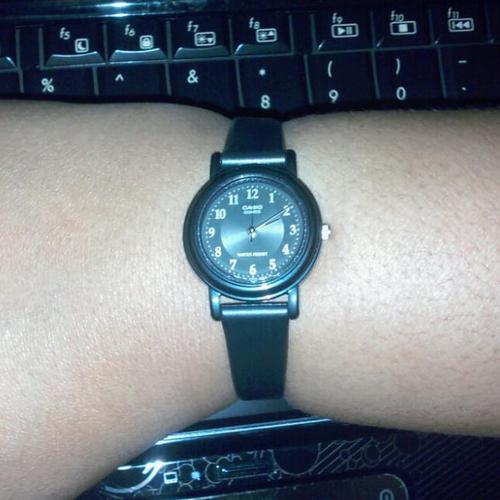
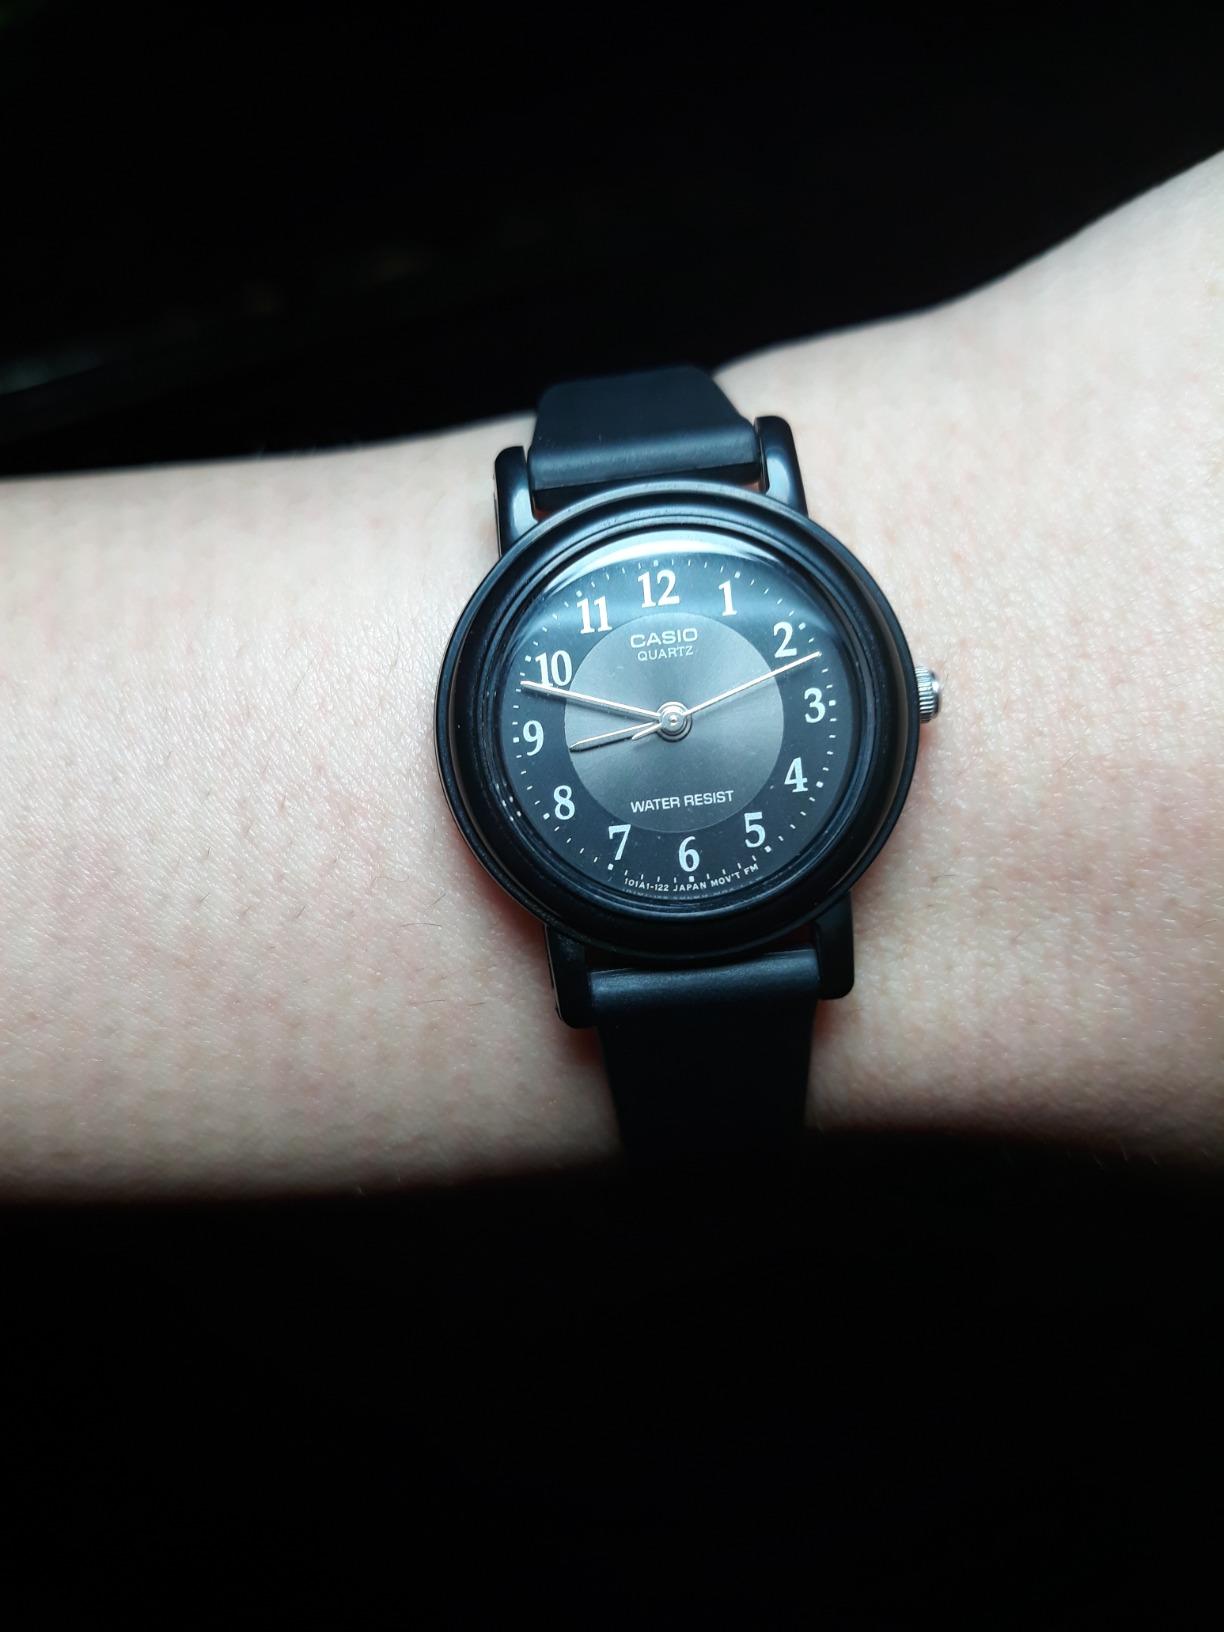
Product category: accessories_watch
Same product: yes